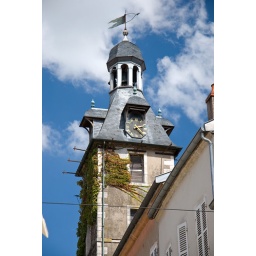
This clock tower on the main pedestrian avenue in Nuits-St-Georges is the symbol of the town.